Gangavathi Pranesh

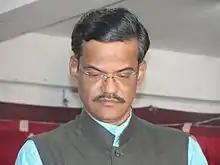
Gangavathi Pranesh

Gangavathi Pranesh (born 8 September 1960), also known as Gangavathi Beechi and Junior Beechi, is an Indian humorist and orator who performs in the Kannada language, often sharing his life experiences through his humorous speeches.